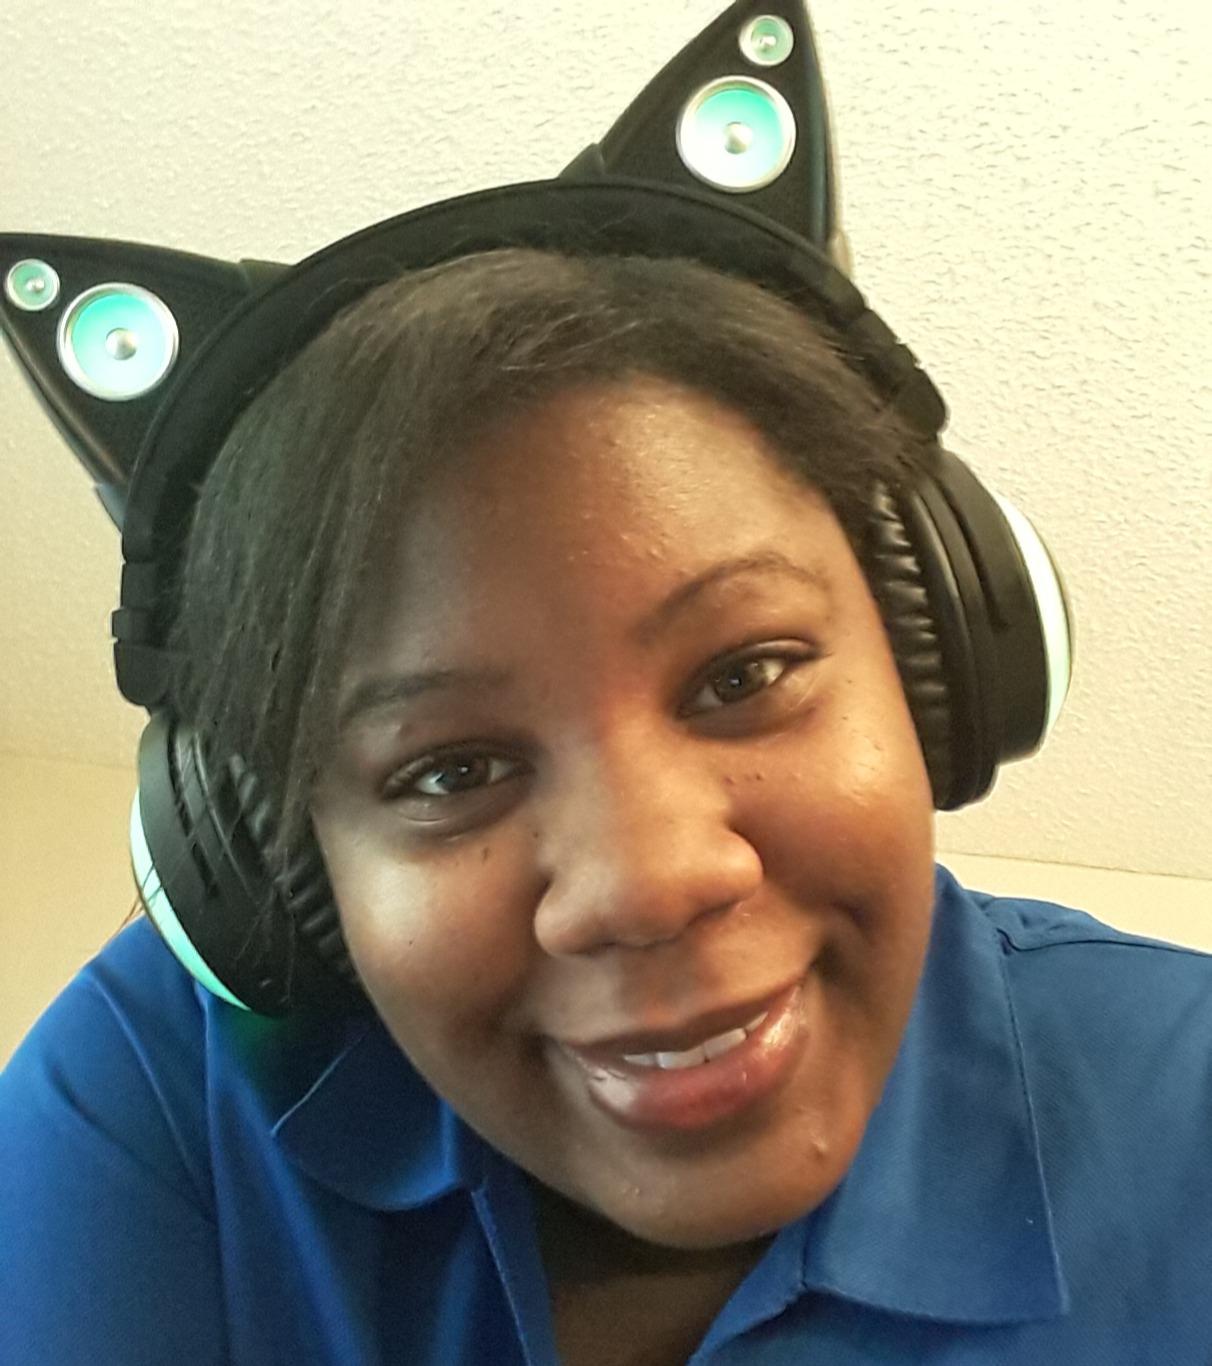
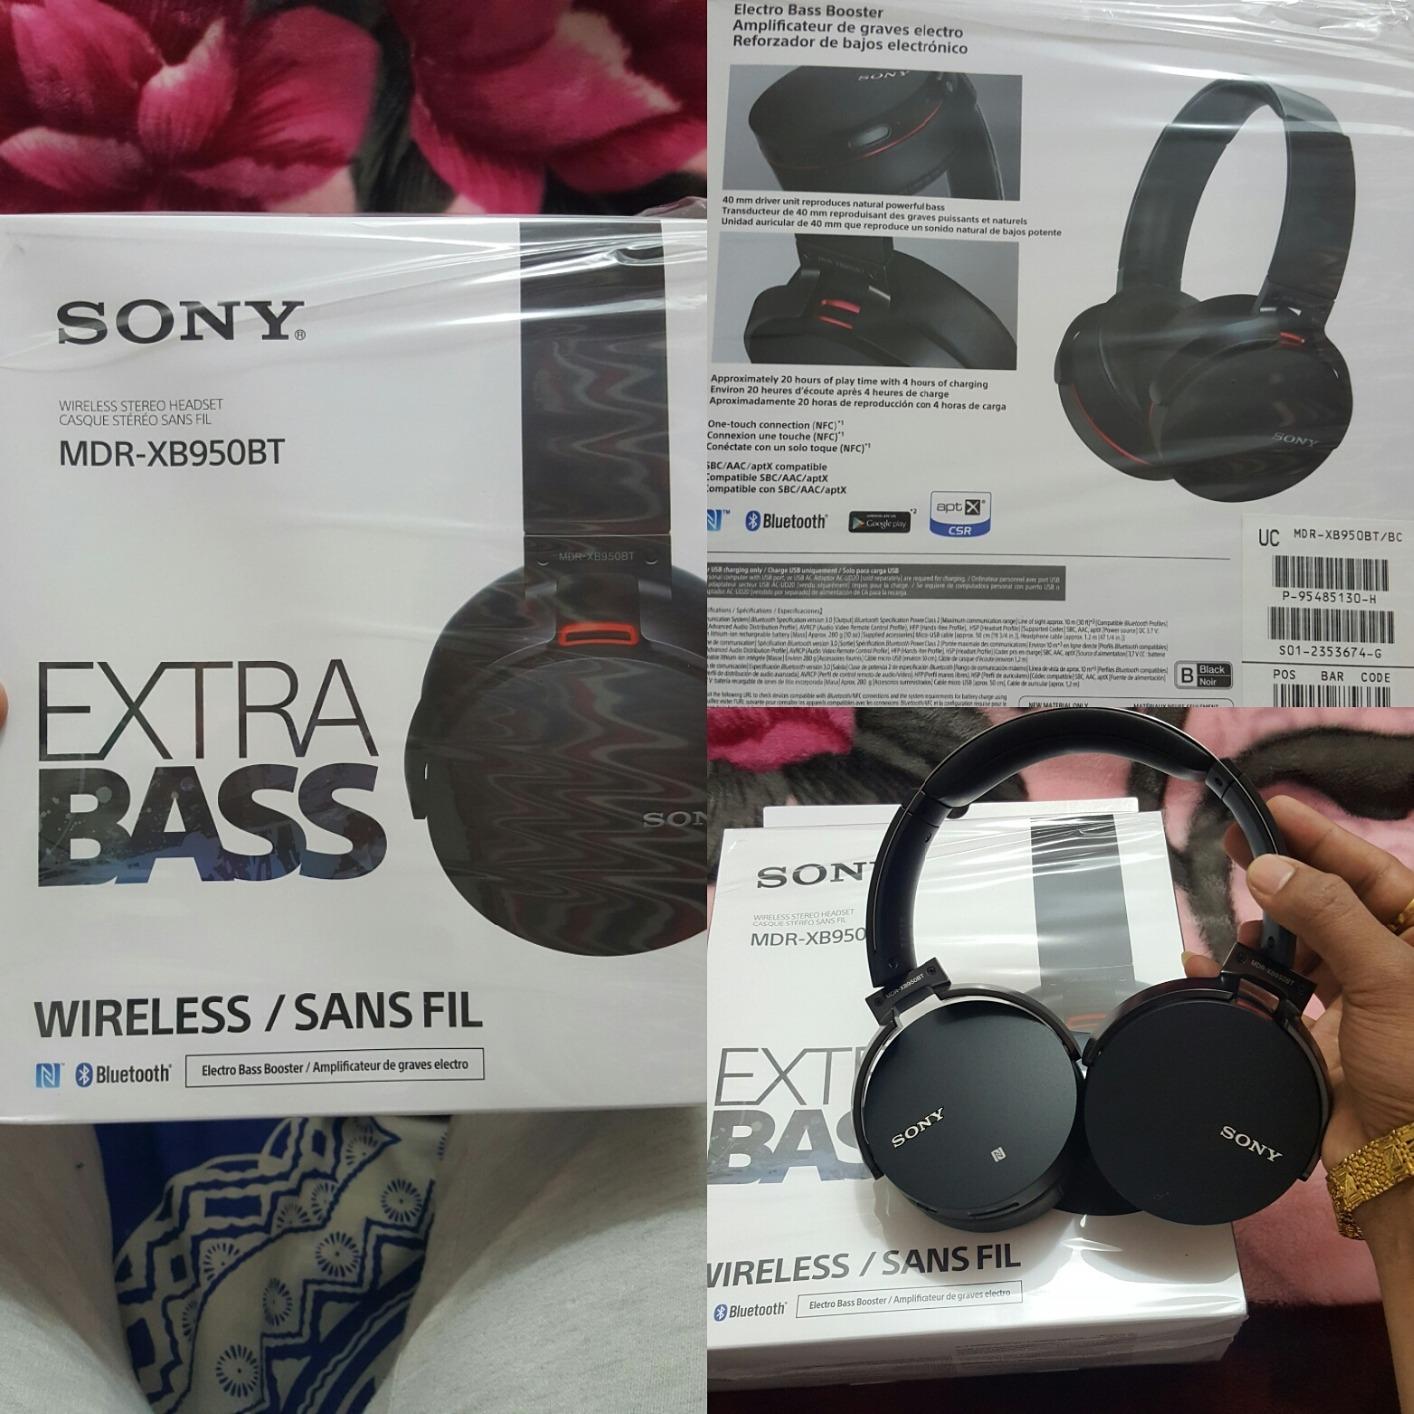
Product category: headphones
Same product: no